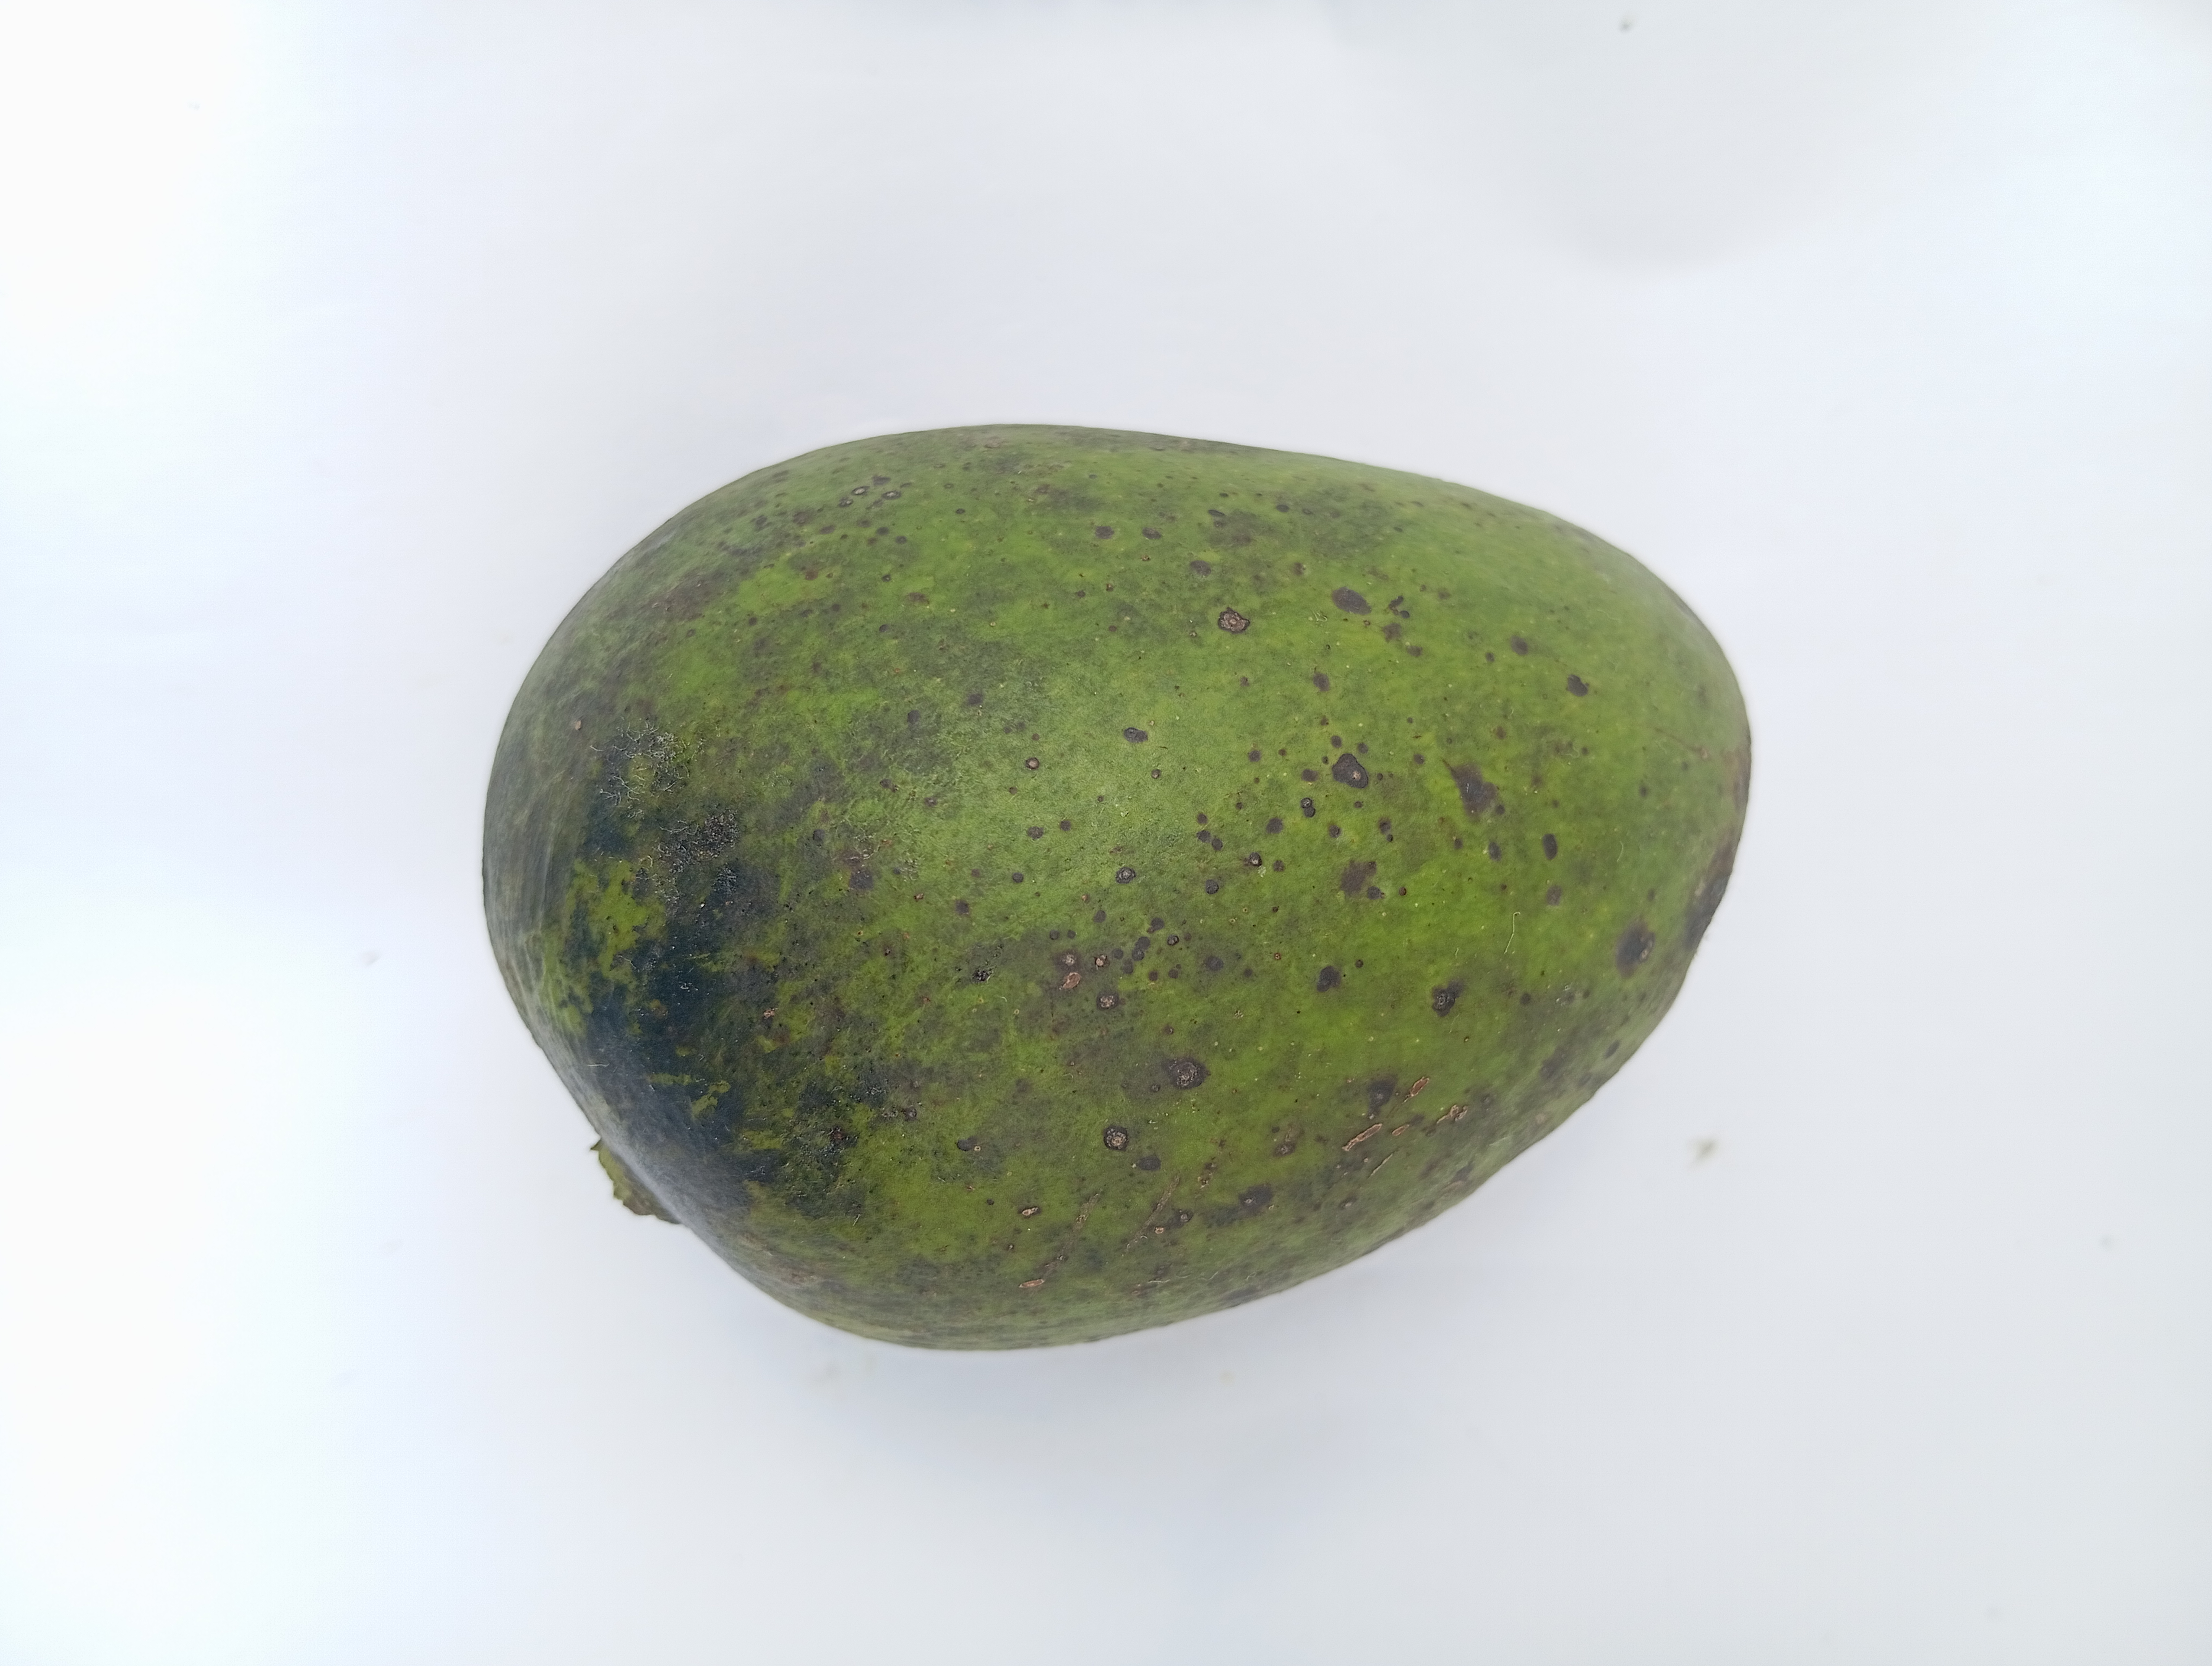
Mango variety: Harivanga